Marshmallow Mateys

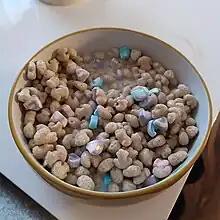
Marshmallow Mateys

Marshmallow Mateys is an American brand of breakfast cereal produced by the MOM Brands food company. The company presented their first line of ready-to-eat cereals in 1965, intending to compete with General Mills' Lucky Charms. Marshmallow Mateys includes marshmallow shapes in various colors.